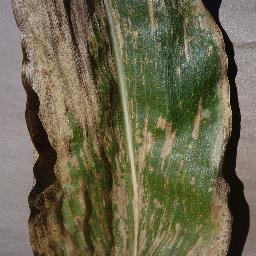
Label: Corn_(Maize)___Gray_Leaf_Spot_(Cercospora)